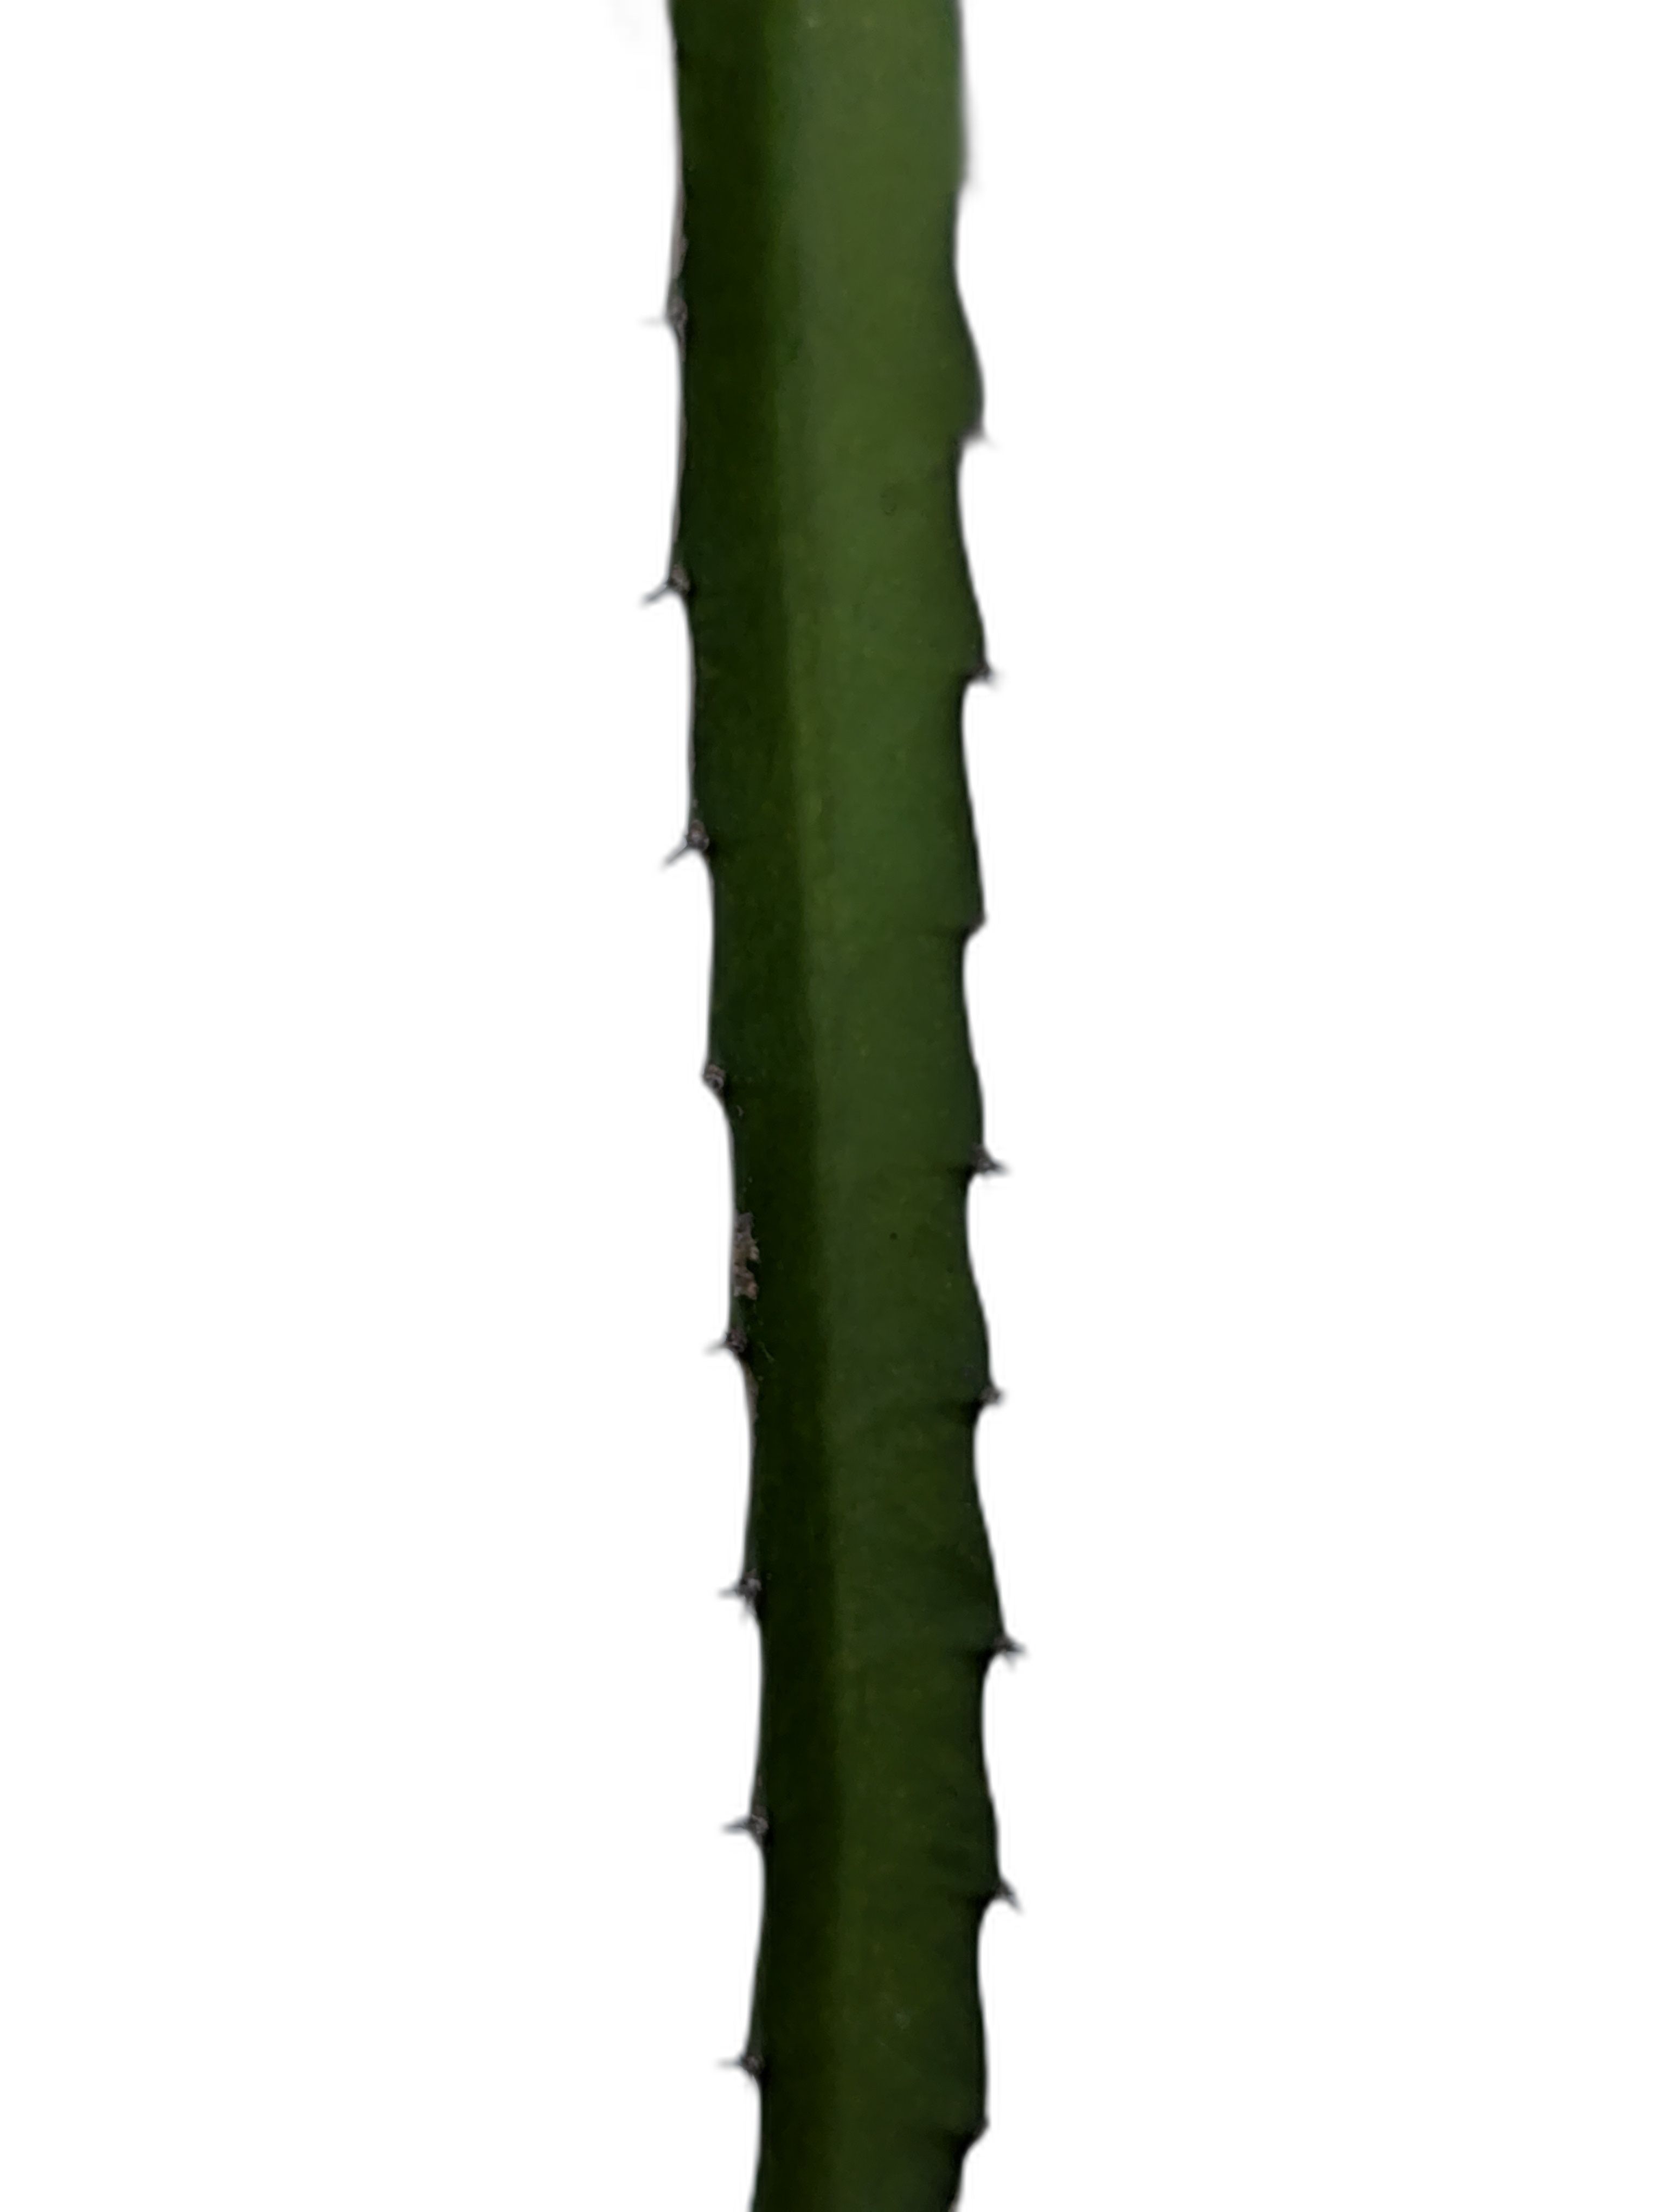
Label: Good leaf